Robert Donston Stephenson

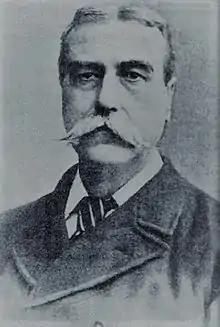
Stephenson

Robert Donston Stephenson (also known as Roslyn D'Onston) (20 April 1841 – 9 October 1916) was a British writer and journalist, chiefly known for having been made a potential suspect in the Jack the Ripper investigation and for his personal theory as to the identity of the murderer.